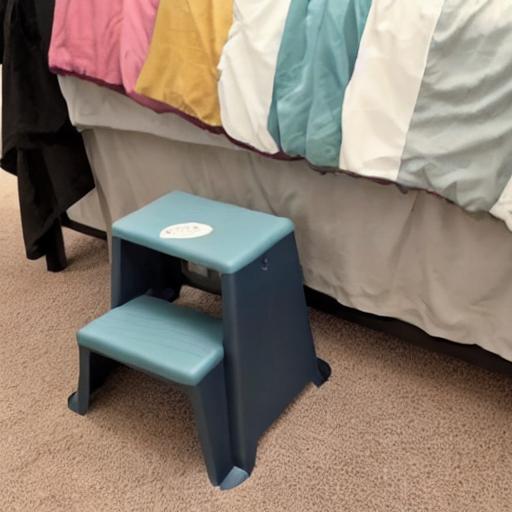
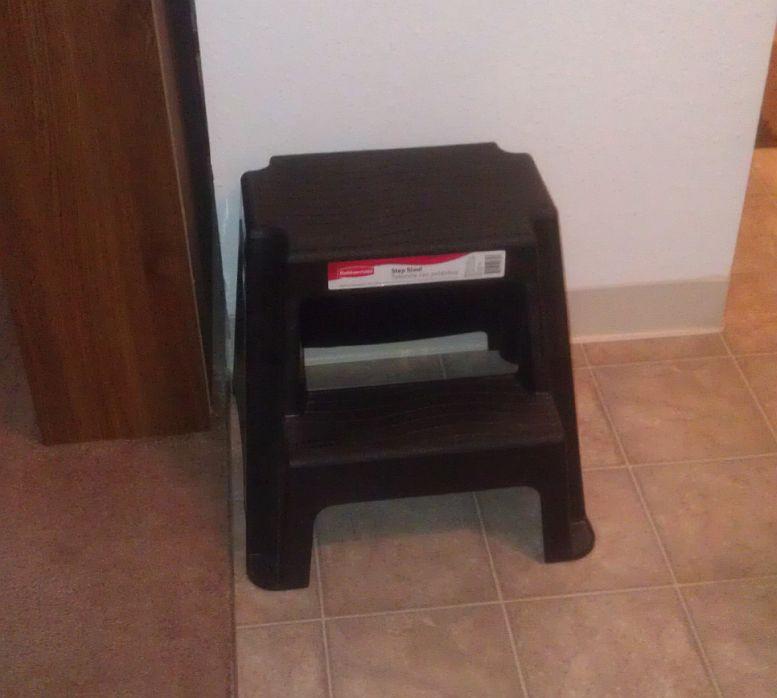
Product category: stool
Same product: no